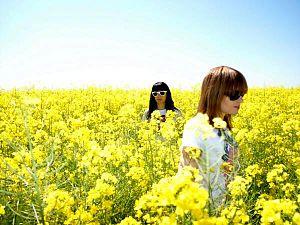
Marsheaux est un groupe féminin de synthpop grec, originaire d'Athènes. Composé de Marianthi Melitsi et Sophie Sarigiannidou, toutes deux musiciennes arrivées à Athènes en 2000 pour former un groupe autour de la musique des années 1980. Le nom de Marsheaux vient de la première syllabe de leurs deux prénoms.